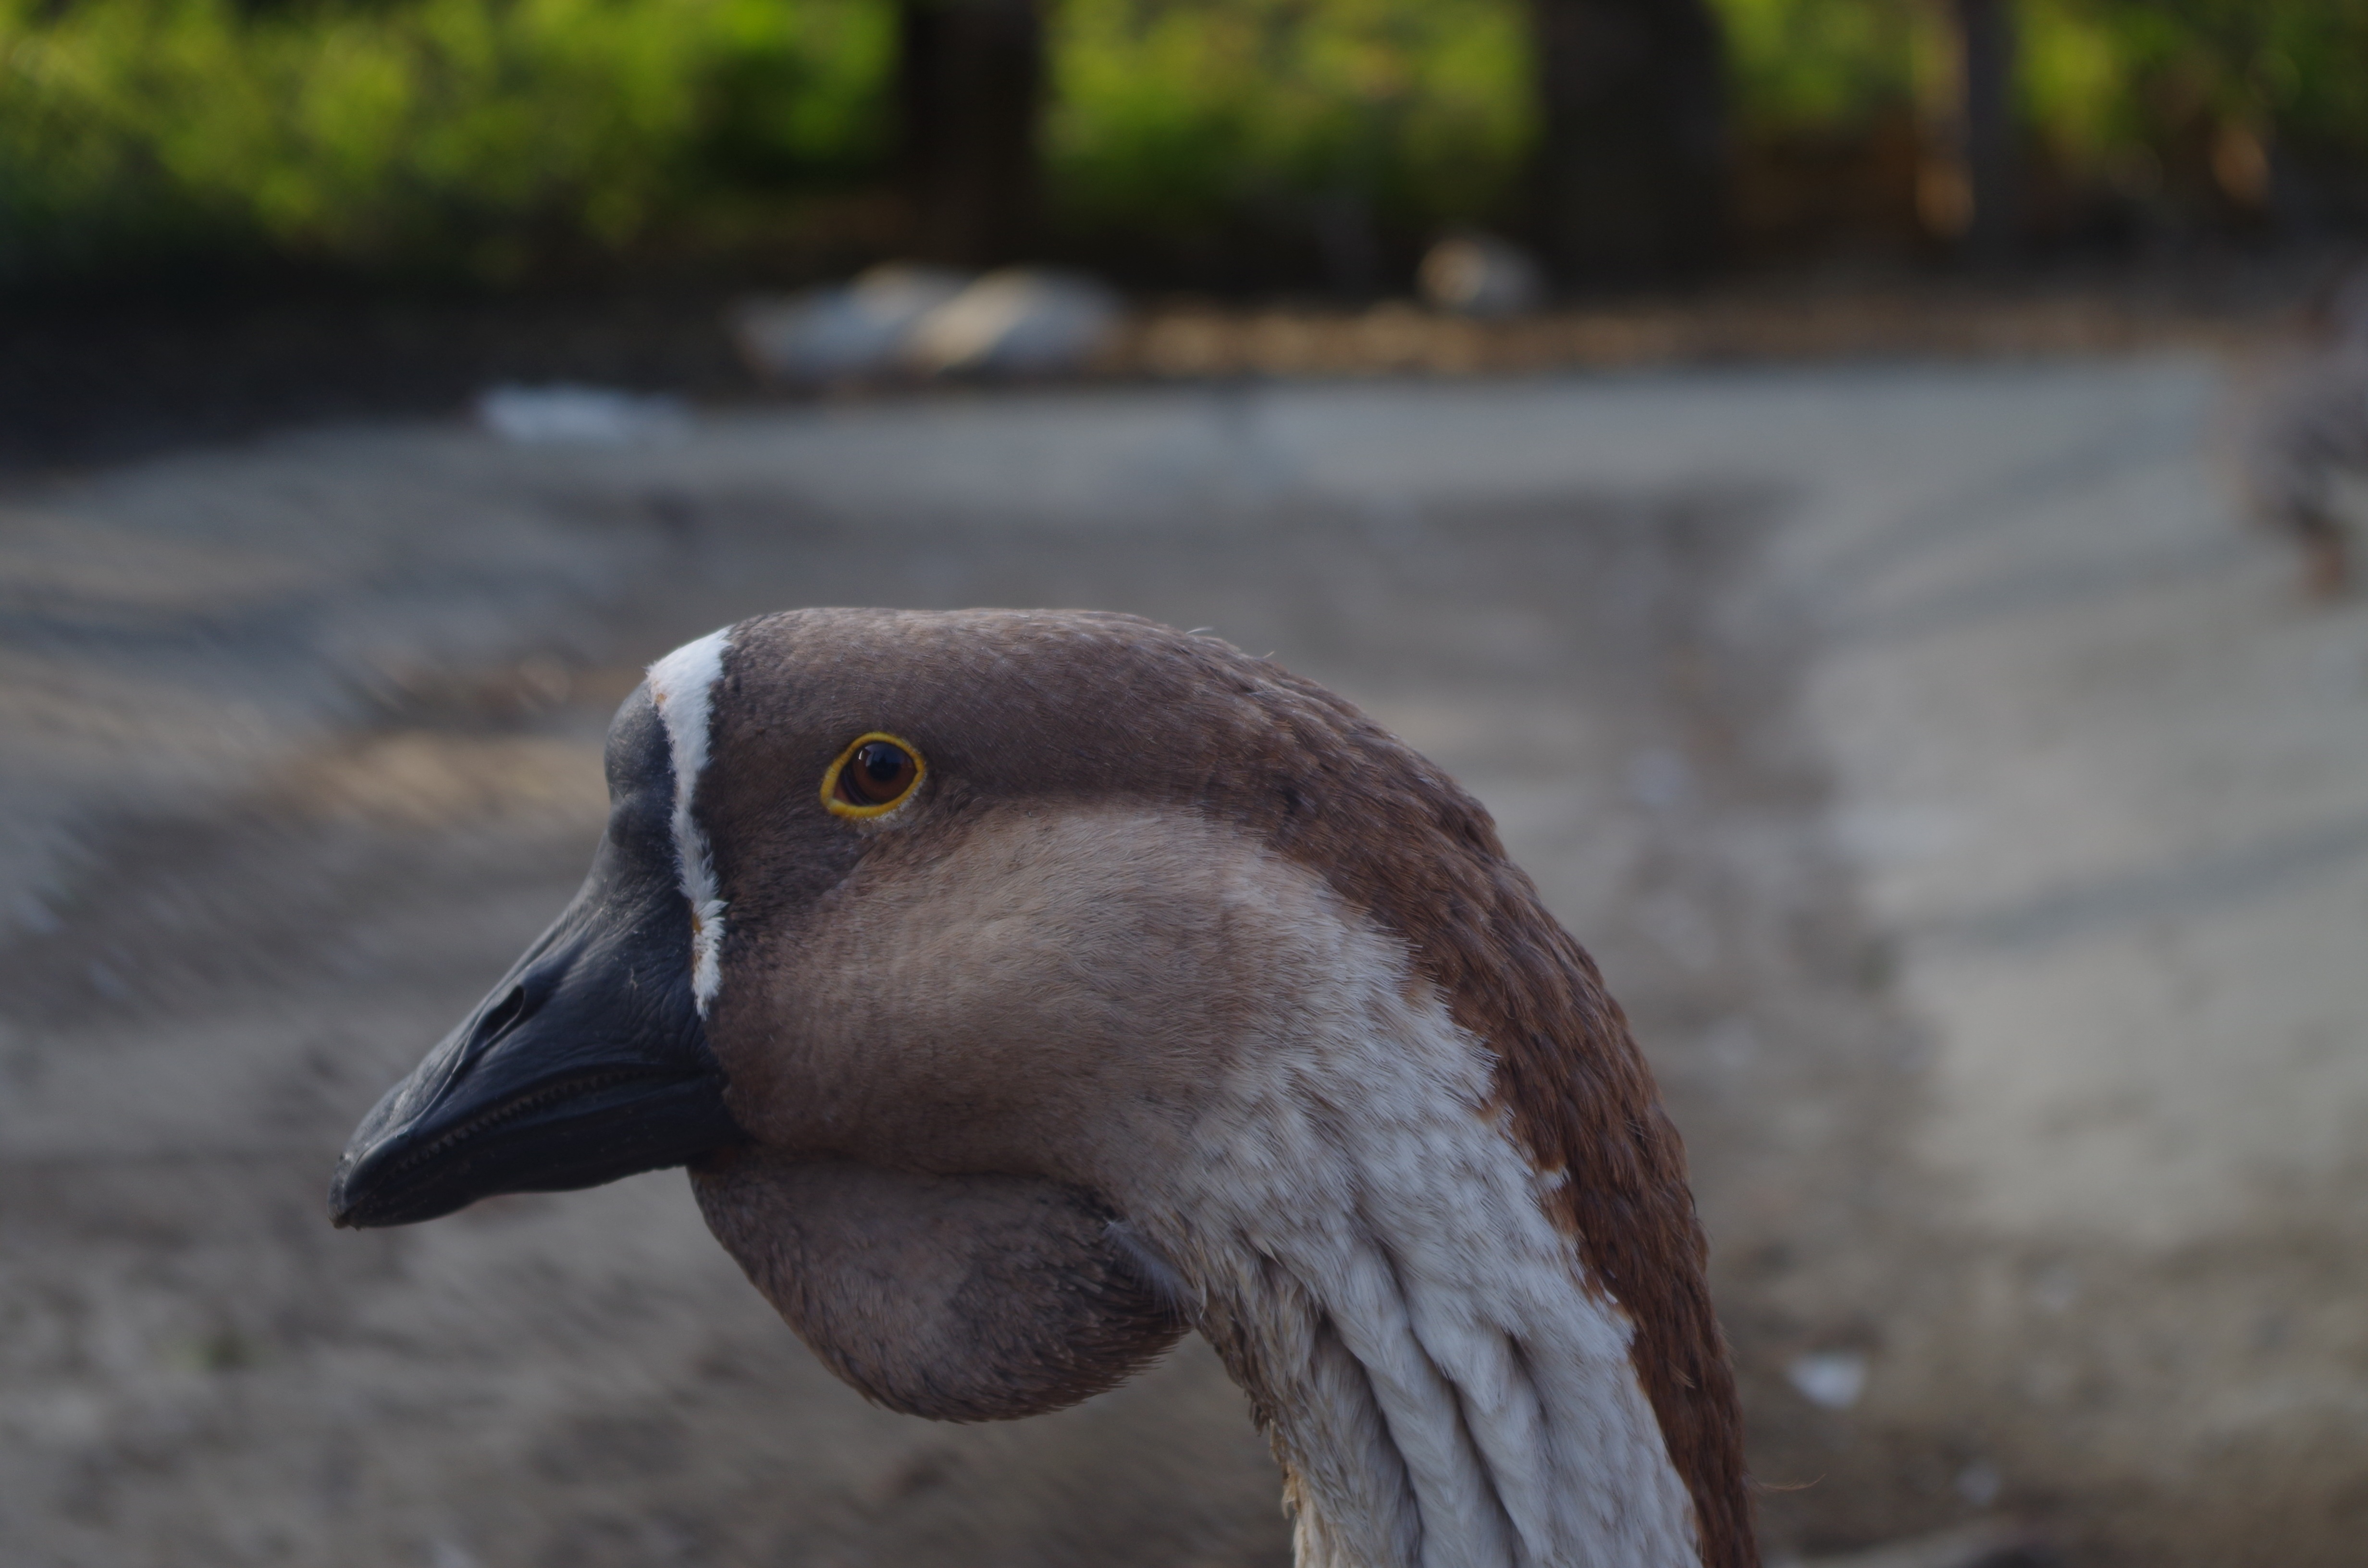
nature, bird, home, animal, wildlife, zoo, beak, fauna, close up, face, goose, vertebrate, water bird